Saint-Georges-du-Bois, Sarthe

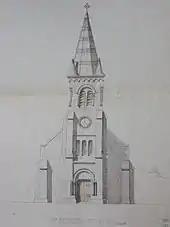
l'église de Saint-Georges-du-Bois int 1855

The year 1848 saw the launch of major changes in the district. First, the cemetery changed location. Until then the cemetery was in front of the church, to Sablé-sur-Sarthe, its current location. The wall is built in 1851 and former displaced in 1855 graves. Then, using the free space, and despite a chronic lack of funds, the town launched a major project in 1854: the expansion of the church. The work is completed in 1859, but many defects and delays forced on the municipality numerous studies (frozen stone, rotten belfry). \